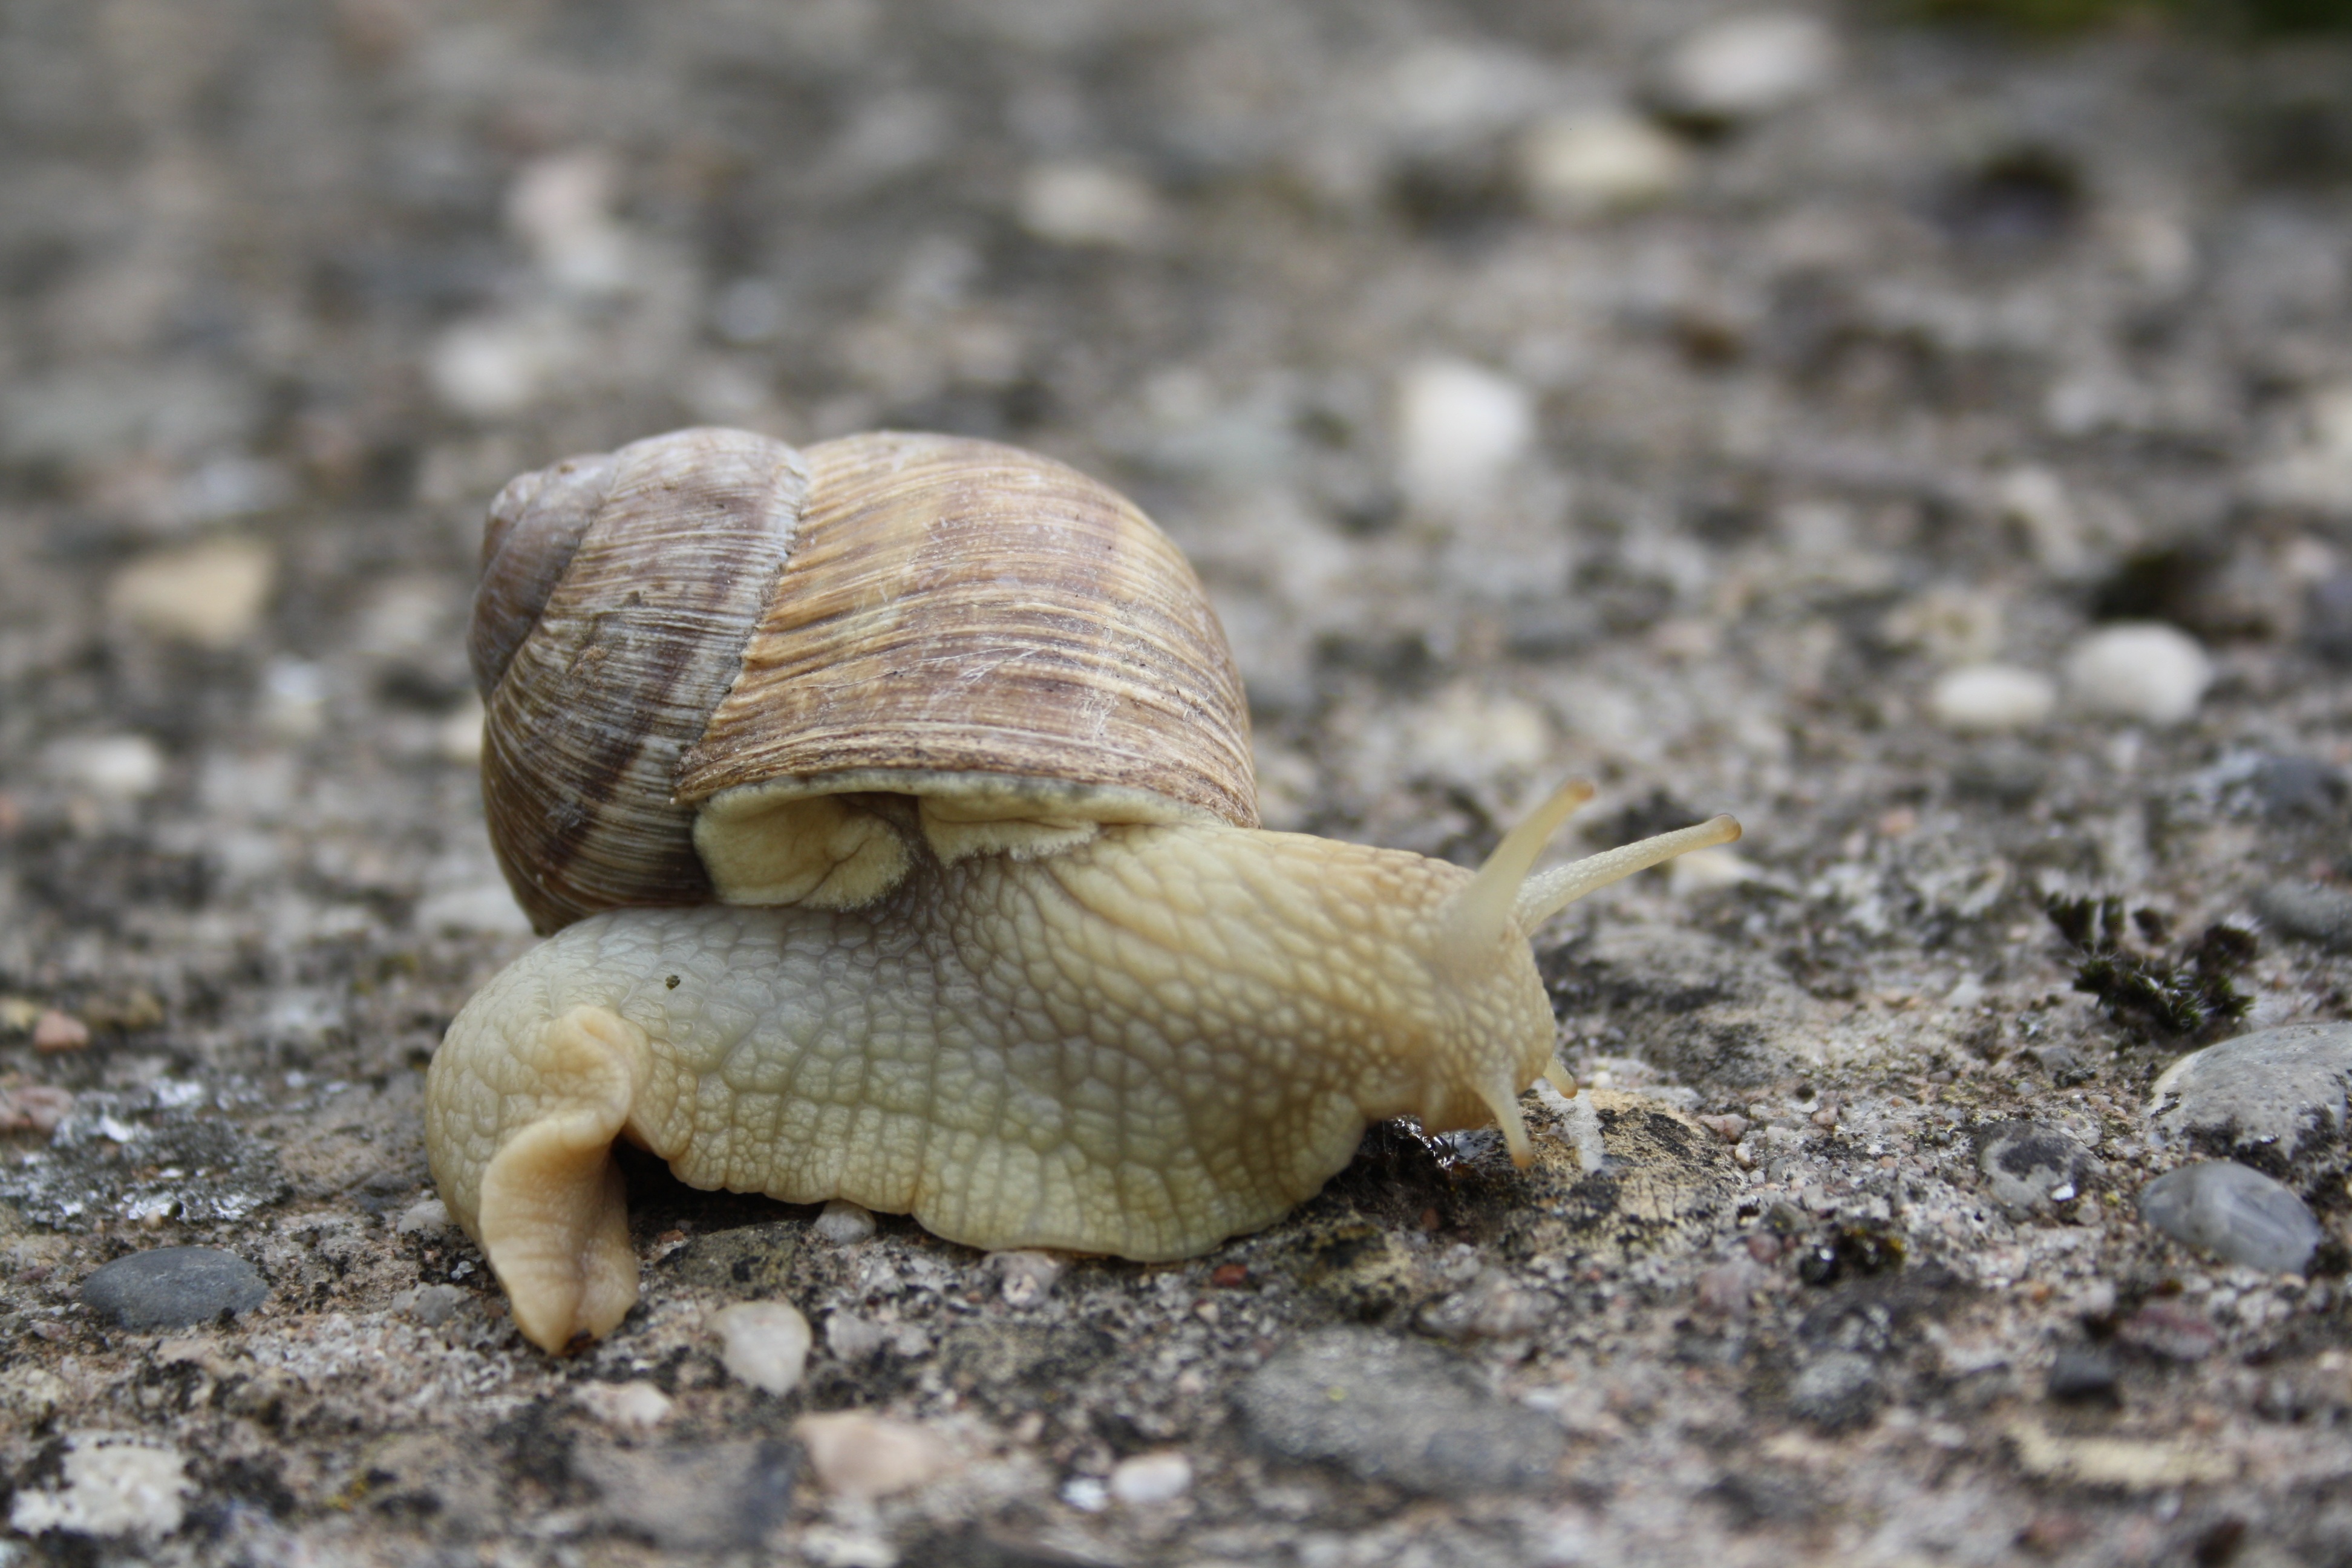
nature, animal, wildlife, reptile, fauna, shell, invertebrate, close up, snail, molluscs, wirbellos, macro photography, snail shell, sea snail, snails and slugs